Batiquitos Lagoon

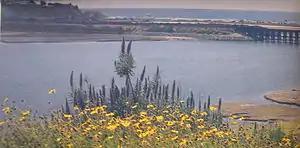
Batiquitos Lagoon

Batiquitos Lagoon is a coastal wetland and estuary located between southern Carlsbad and Encinitas, in the North County region of San Diego County, California. The lagoon itself consists of 610 acres with a drainage basin of about 55,000 acres. Its primary freshwater tributaries being San Marcos Creek from the east and Encinitas Creek which flows north along Green Valley, entering the lagoon under El Camino Real and La Costa Avenue, respectively. It is one of the few remaining tidal wetlands on the southern California coast.